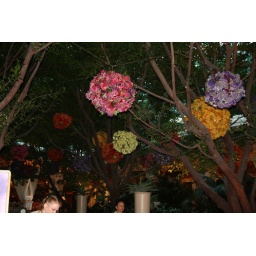
Flower balls in the trees